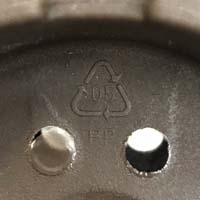
Plastic recycling code class: 5_polypropylene_PP